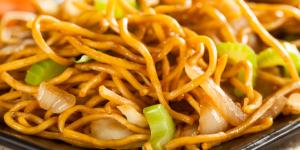
tallarin saltado de pollo